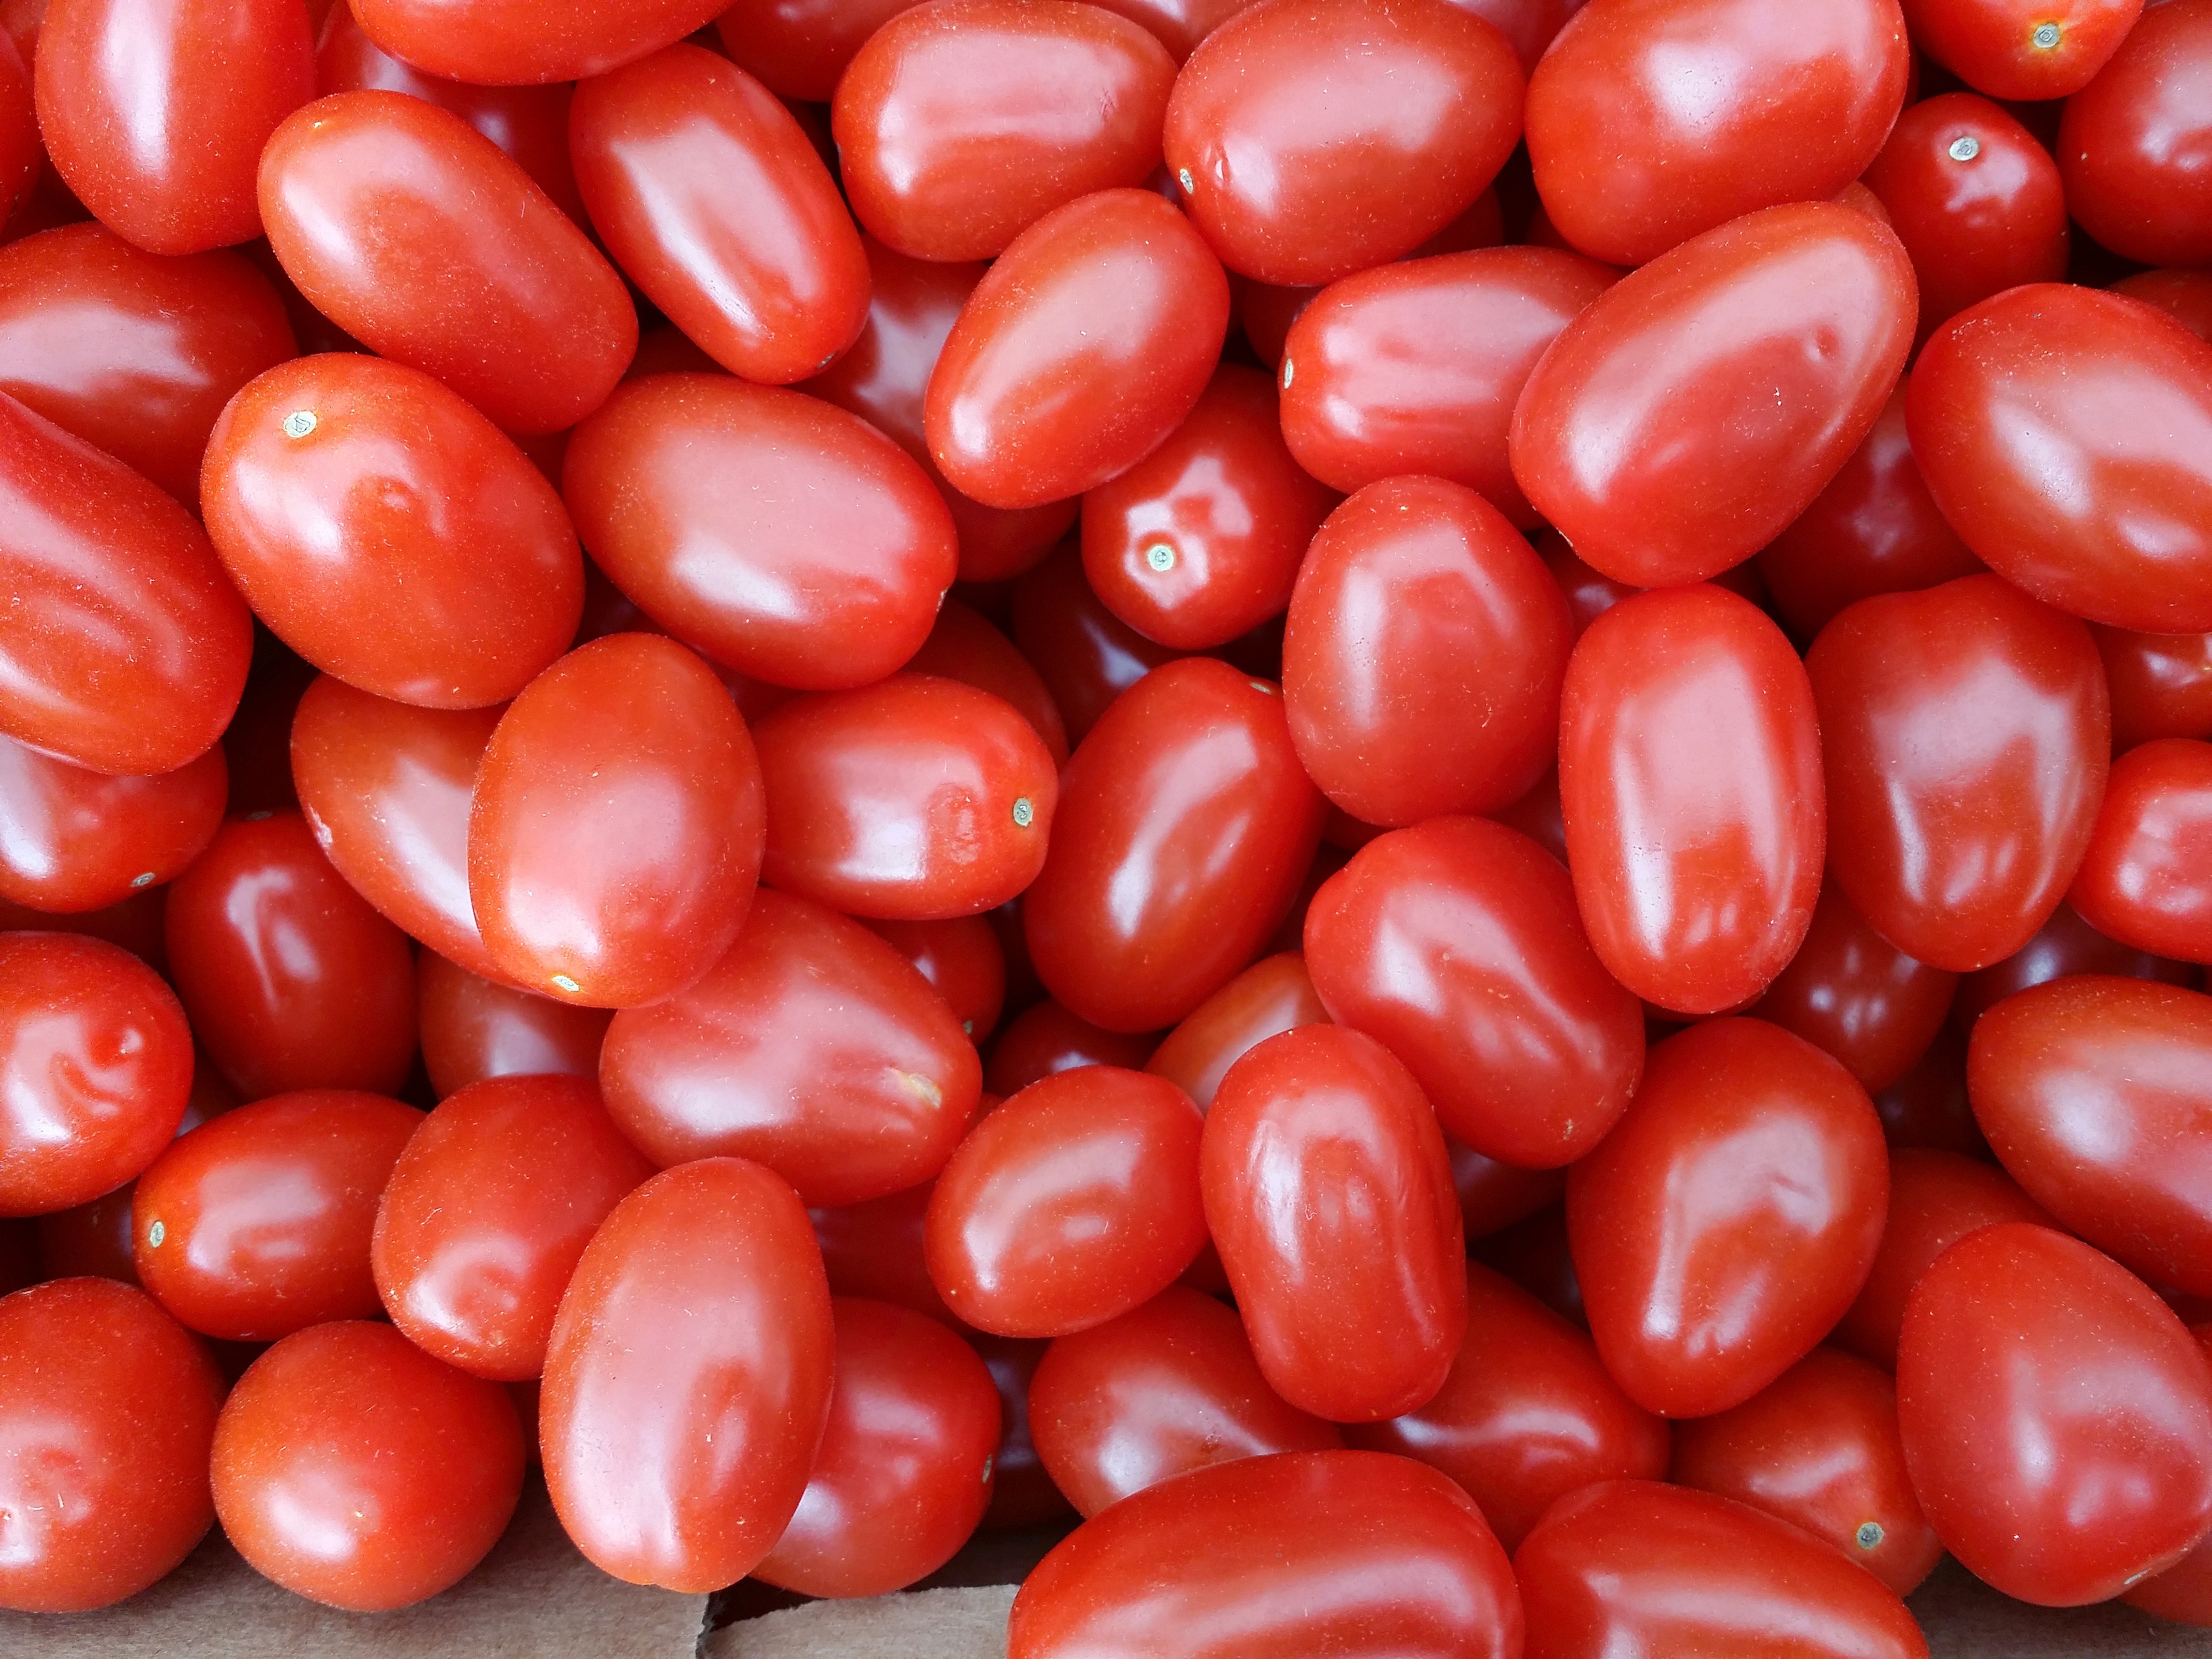
fruit, bean, food, red, produce, vegetable, fresh, market, tomato, farmers market, cranberry, background, vegetables, tomatoes, farmers, natural foods, local food, superfood, plum tomato, potato and tomato genus, nightshade family, azuki bean